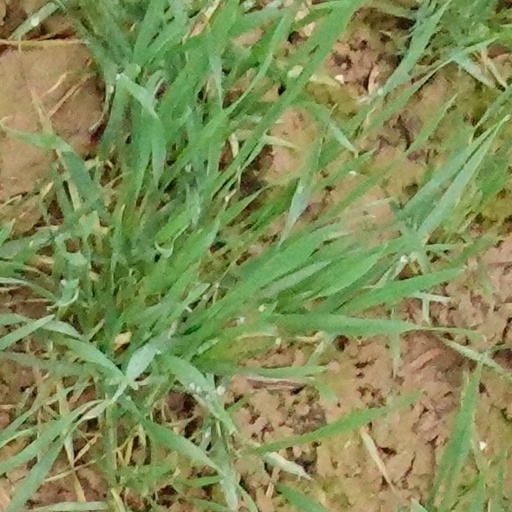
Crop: wheat